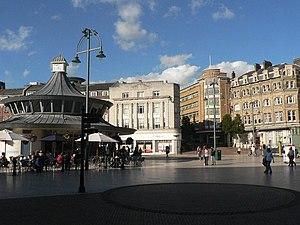
Bournemouth est une ville du Royaume-Uni, située sur la côte sud de l'Angleterre, dans le comté de Dorset. Sa population est estimée à 163 000 habitants.